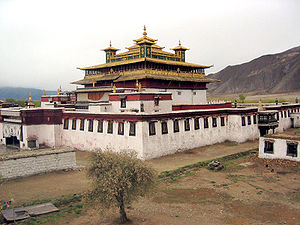
Nyingma
Samyeling - Tibets ældste kloster
Nyingma er betegnelsen for den ældste og dermed første af de fire store buddhistiske skoler eller traditioner i Tibet.